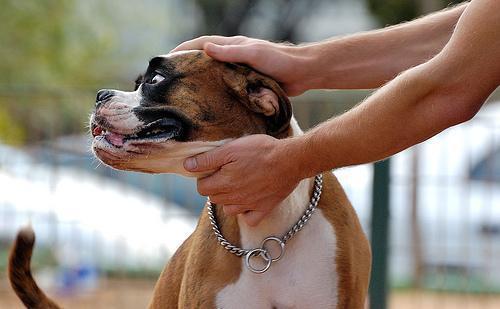
boxer